Beba Lončar

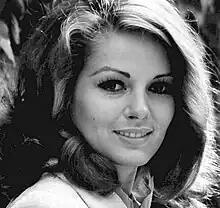
Lončar in 1974

Desanka "Beba" Lončar (Serbian Cyrillic: Десанка „Беба“ Лончар; born 28 April 1943) is a former Yugoslav film actress. She appeared in 52 films between 1960 and 1982. She was born in Belgrade, Serbia. Known for her film career during the 1960s and 1970s, she first became a star in native Yugoslavia before moving to Italy where she achieved considerable success.